LGBTQ rights and the Church of Jesus Christ of Latter-day Saints

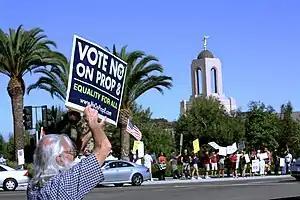
Protesters in front of the Newport Beach California Temple voicing their opposition to the church's support of Prop 8

The church's political involvement around LGBT rights has long been a source of controversy both within and outside the church. It's also been a significant cause of disagreement and disaffection by members. A 2003 nationwide Pew Research Center survey of over 1,000 LGBT Americans found that 83% of them said the LDS church was "generally unfriendly towards lesbian, gay, bisexual, and transgender people" surpassed only by "the Muslim religion" at 84%. Additionally, in May 2008 a Georgia Tech gay-rights manual referred to the LDS Church as "anti-gay." After two students sued the school for discrimination, a judge ordered that the material be removed. The church's political involvement around LGBTQ rights has sparked critical media and protests. This includes the 2010 documentary film "", the play "8" and the following protests: